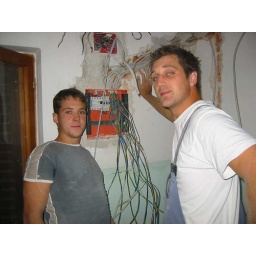
Rewiring in progress - new fuse box, new cabling, lights, switches etc. throughout the ground floor